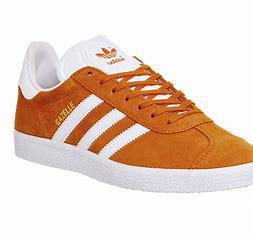
Brand: Adidas
Model: Gazelle Bold